Neurotoxin

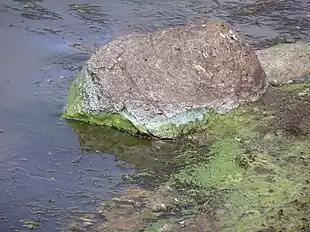
Neurotoxins can be found in a number of organisms, including some strains of cyanobacteria, that can be found in algal blooms or washed up on shore in a green scum.

Neurotoxins are toxins that are destructive to nerve tissue (causing neurotoxicity). Neurotoxins are an extensive class of exogenous chemical neurological insults that can adversely affect function in both developing and mature nervous tissue. The term can also be used to classify endogenous compounds, which, when abnormally contacted, can prove neurologically toxic. Though neurotoxins are often neurologically destructive, their ability to specifically target neural components is important in the study of nervous systems. Common examples of neurotoxins include lead, ethanol (drinking alcohol), glutamate, nitric oxide, botulinum toxin (e.g. Botox), tetanus toxin, and tetrodotoxin. Some substances such as nitric oxide and glutamate are in fact essential for proper function of the body and only exert neurotoxic effects at excessive concentrations.